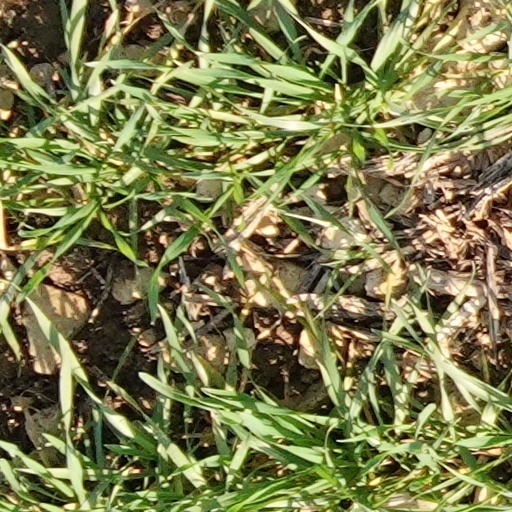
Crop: wheat